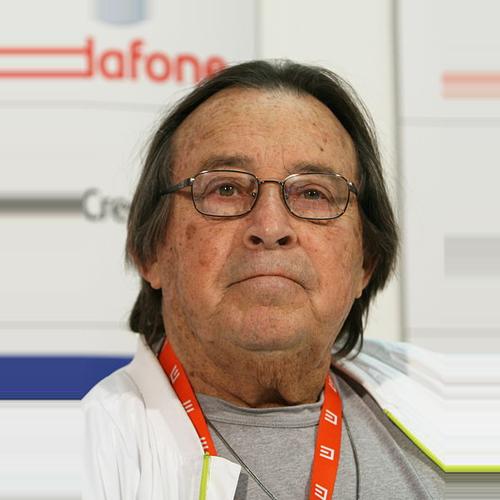
Age: 77